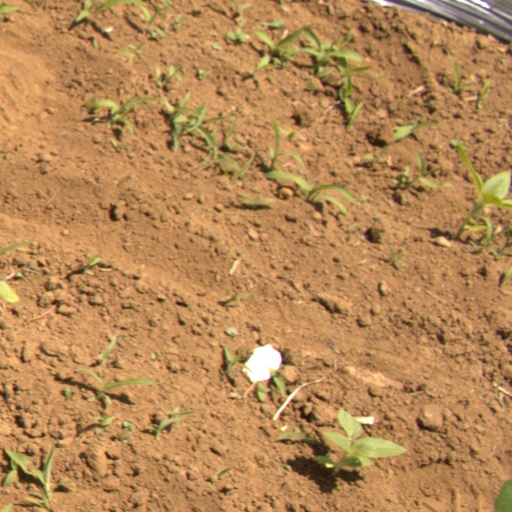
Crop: Jerusalem artichoke